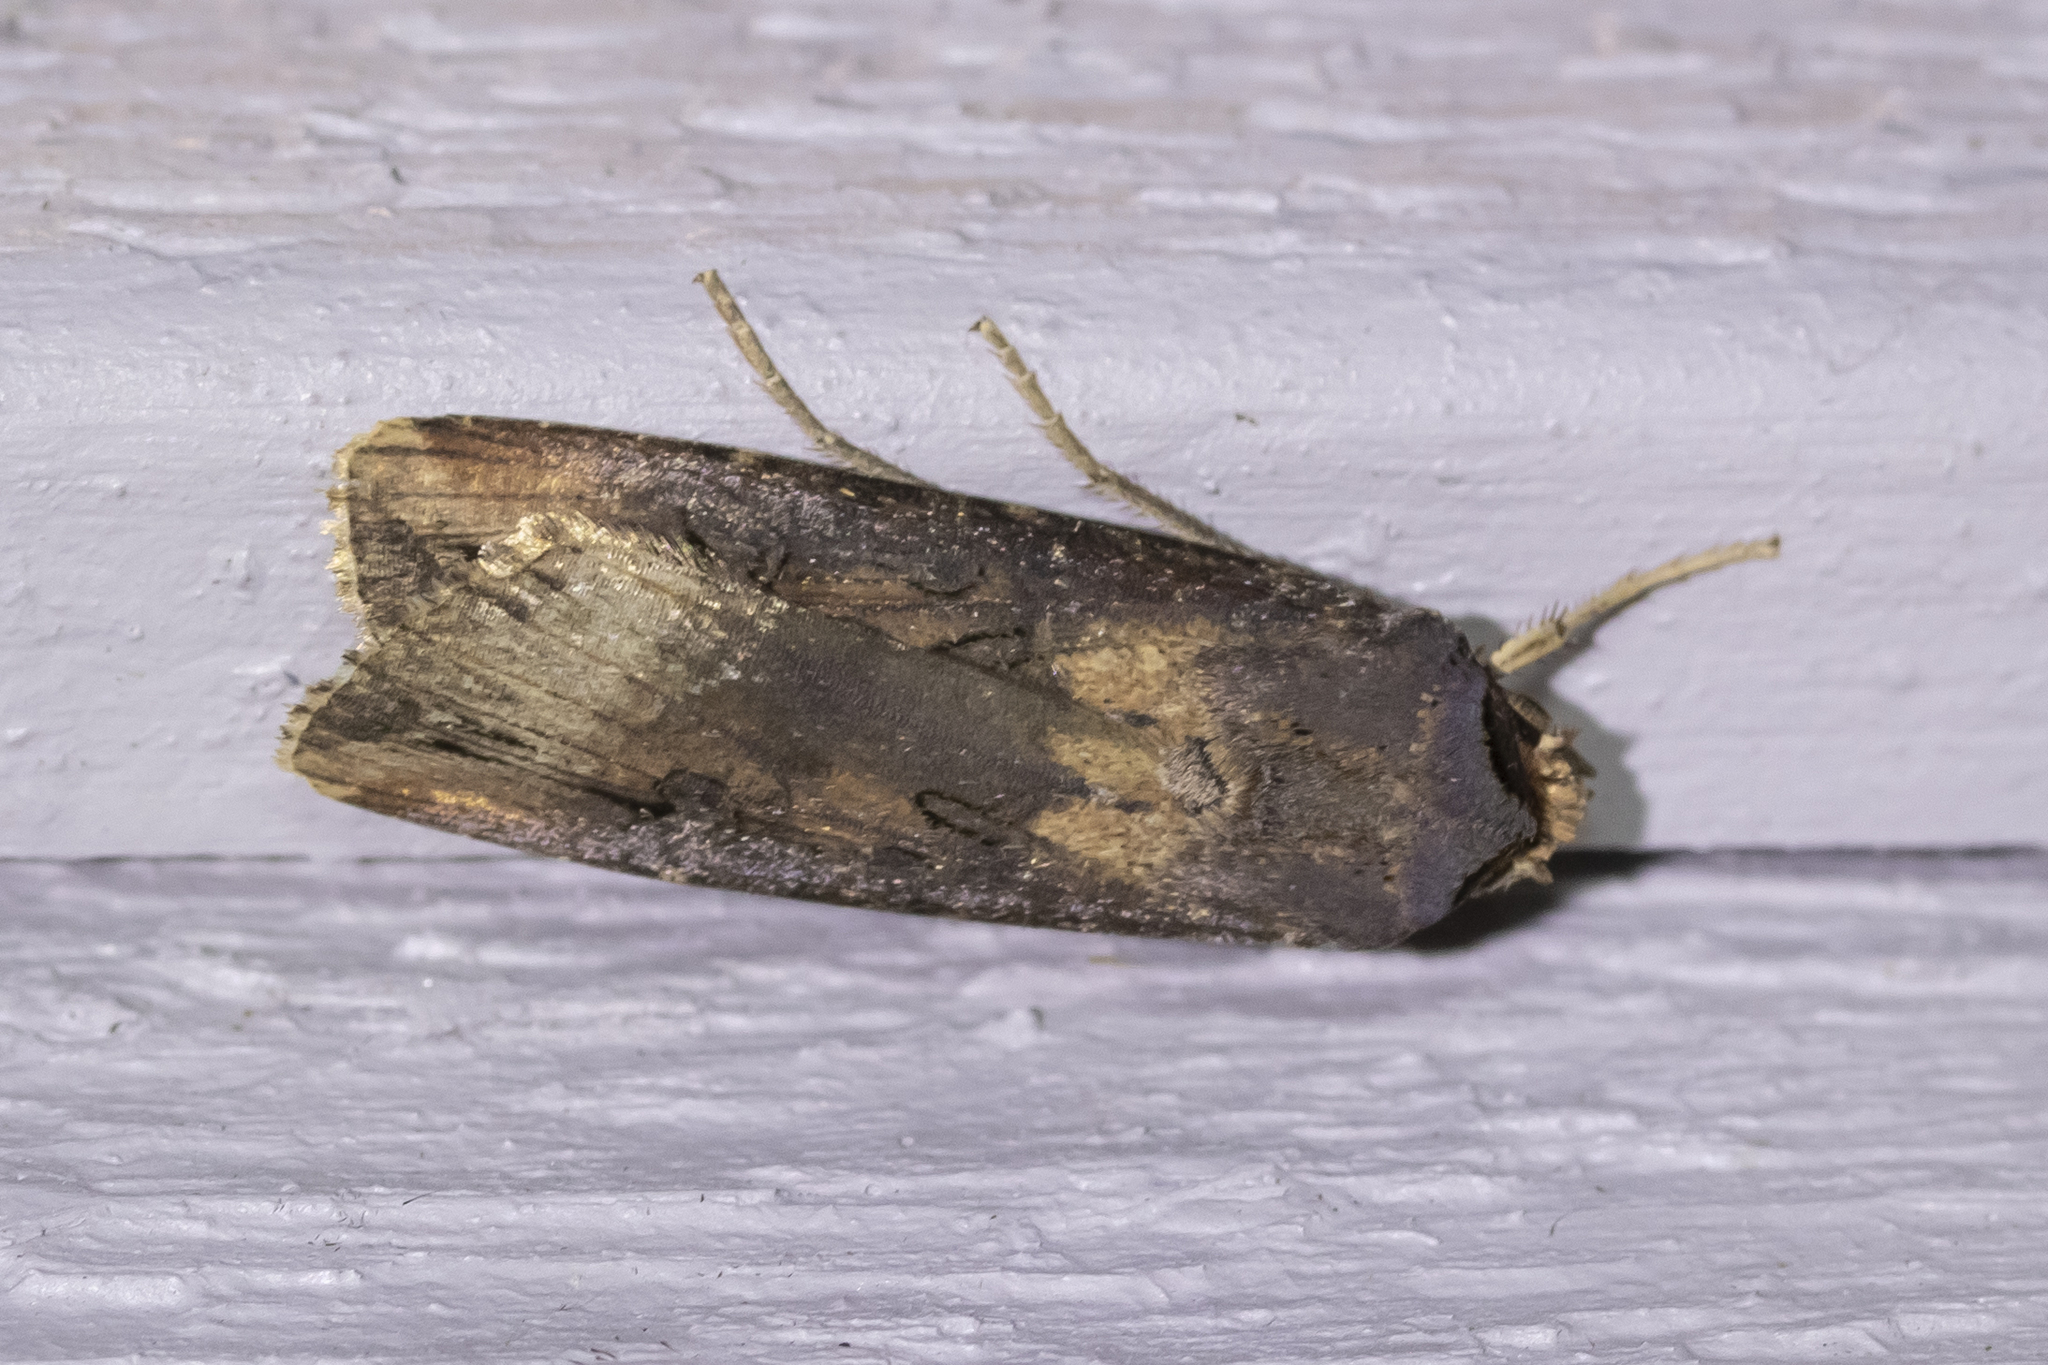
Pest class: cutworms